Phragmipedium besseae

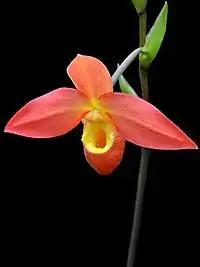
"Phragmipedium besseae" flower

It has 13–30 cm long, 2–5 cm wide, dull green, keeled leaves. The inflorescence is 1-6 flowered, opening sequentially, up to 50 cm long, brown, pilose. It has flowers 6–9 cm wide, 1 to 2" (4 to 6.5 cm), pouch with translucent windows. "Phragmipedium besseae" produces long rhizomes.